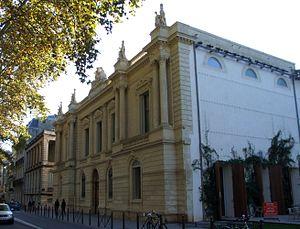
Musée Fabre, Montpellier, Hérault, FRANCE
L’École supérieure des beaux-arts de Montpellier est un établissement public d’enseignement supérieur et de recherche à vocation artistique qui relève de la tutelle pédagogique du ministère de la Culture et de la Communication. Depuis l'année 2011, l'école est un Établissement public de coopération culturelle qui associe des partenariats avec la communauté urbaine Montpellier Méditerranée Métropole, le ministère de la Culture et aux travers des projets « FEDER », la Région Languedoc-Roussillon et l'Union européenne. Elle est membre de l’Association nationale des écoles supérieures d’art regroupant les 43 écoles supérieures d’art réparties sur 56 villes en France et à Monaco.